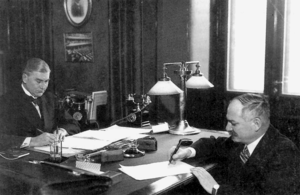
Le contexte de la guerre d'Hiver couvre la période précédent le déclenchement de la guerre d'Hiver entre la Finlande et l'Union soviétique en 1939-1940. Elle s'étend de la déclaration d'indépendance de la Finlande en 1917 aux négociations soviéto-finlandaises en 1938-1939. Avant son indépendance, la Finlande était un grand-duché autonome à l'intérieur de la Russie impériale. Au cours de la guerre civile finlandaise, les Gardes rouges, soutenus par les bolcheviks russes, furent défaits. Craignant les Soviétiques dans les années 1920 et 1930, les Finlandais tentèrent constamment de s'aligner sur la neutralité scandinave, en particulier celle de la Suède. En outre, les Finlandais engagèrent une coopération militaire secrète avec l'Estonie dans les années 1930.
Aarno Armas Sakari Yrjö-Koskinen était un homme politique finlandais, ambassadeur et freiherr.
Le pacte de non-agression soviéto-finlandais était un traité de non-agression signé en 1932 par les représentants de la Finlande et l'Union soviétique. Le pacte fut unilatéralement dénoncé par l'Union soviétique en 1939, après l’incident de Mainila, où elle bombarda son propre territoire et accusa la Finlande d'en être responsable.
Ivan Mikhaïlovitch Maïski russification de son nom de naissance polonais Jan Lachowiecki, né en 1884 à Kirillov et mort en 1975 à Moscou, est un diplomate, historien et homme politique soviétique. Il est ambassadeur à Londres de 1932 à 1943.